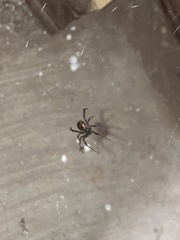
Species: Lactrodectus_hesperus